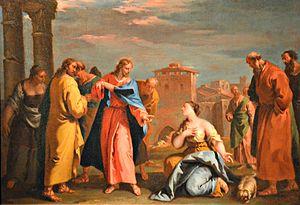
Cette page fournit une liste chronologique de peintures du vénitien Sebastiano Ricci.